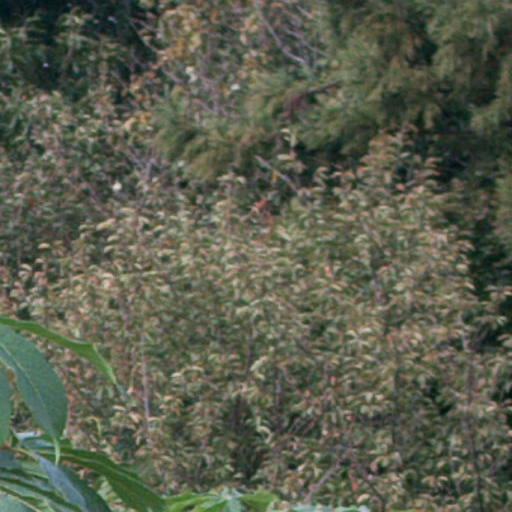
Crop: cassava